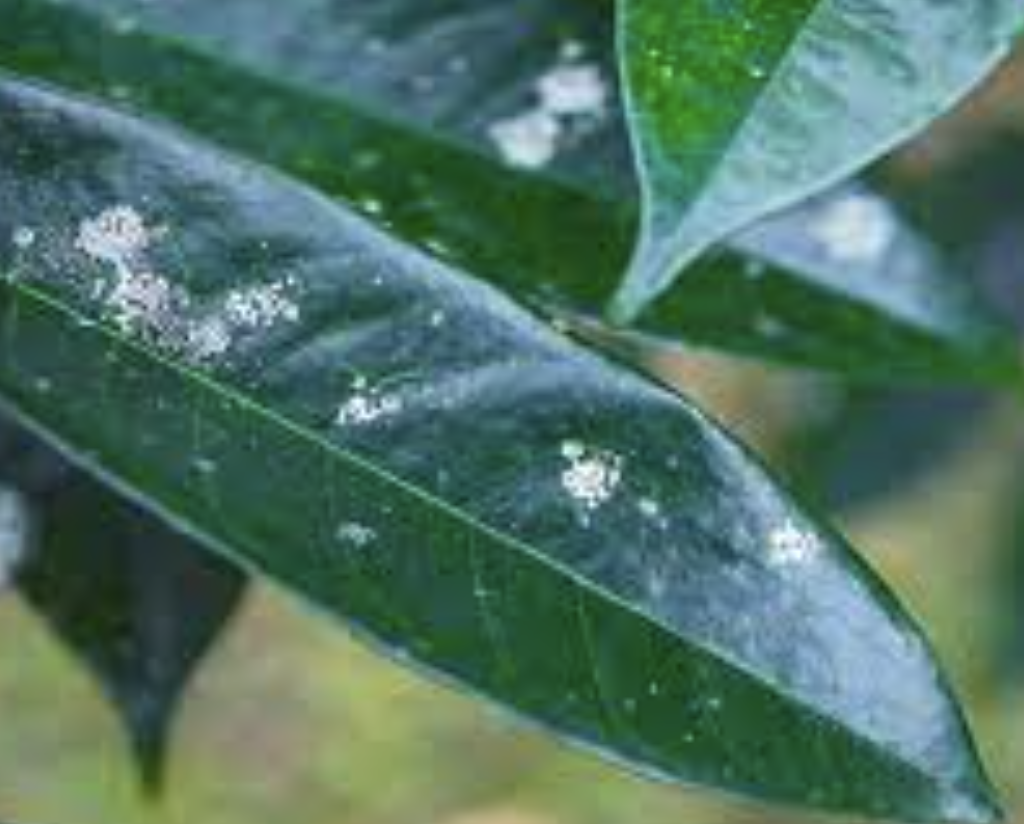
Label: mealybug_infestation